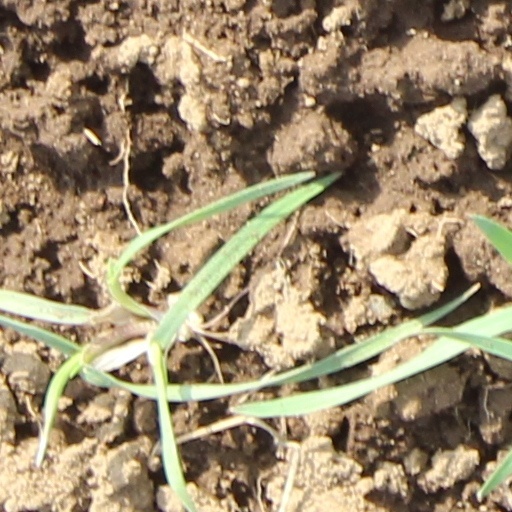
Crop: wheat